Daniel Fox (swimmer)

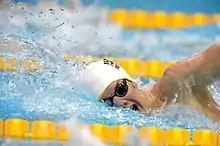

-At the 2015 IPC Swimming World Championships, Glasgow, Scotland, he finished fourth in the Men's 200m Freestyle S14, eighth in the Men's 100m Backstroke S14 and sixteenth in the Men's 200m Individual Medley SM14.